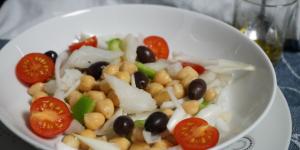
ensalada de garbanzos con bacalao